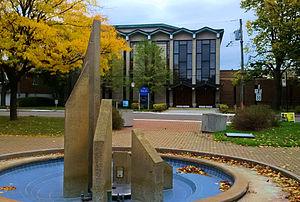
Synagogue Beth Ora, Saint-Laurent.
Saint-Laurent est le plus vaste arrondissement de la ville de Montréal. La population de l'arrondissement est de 98 828 habitants en 2016. Il est nommé en l'honneur de Laurent de Rome. Le maire actuel de l'arrondissement est Alan DeSousa.